Deer Valley

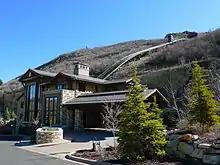
The St. Regis Resort at Deer Valley

Deer Valley is exclusively for skiers and it emphasizes on upscale accommodations and amenities. Deer Valley appeals to the ski community due to it being one of three resorts in the nation that is ski only.